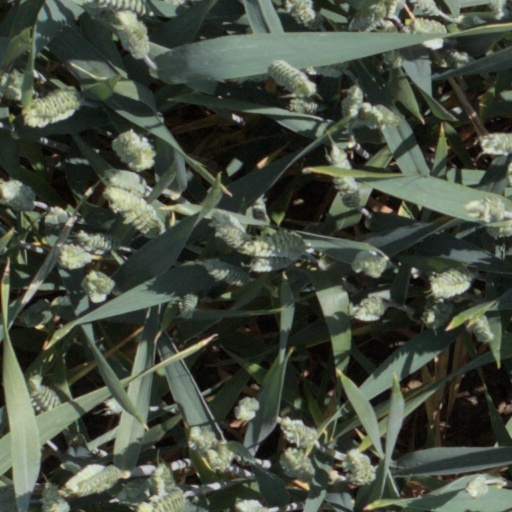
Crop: wheat